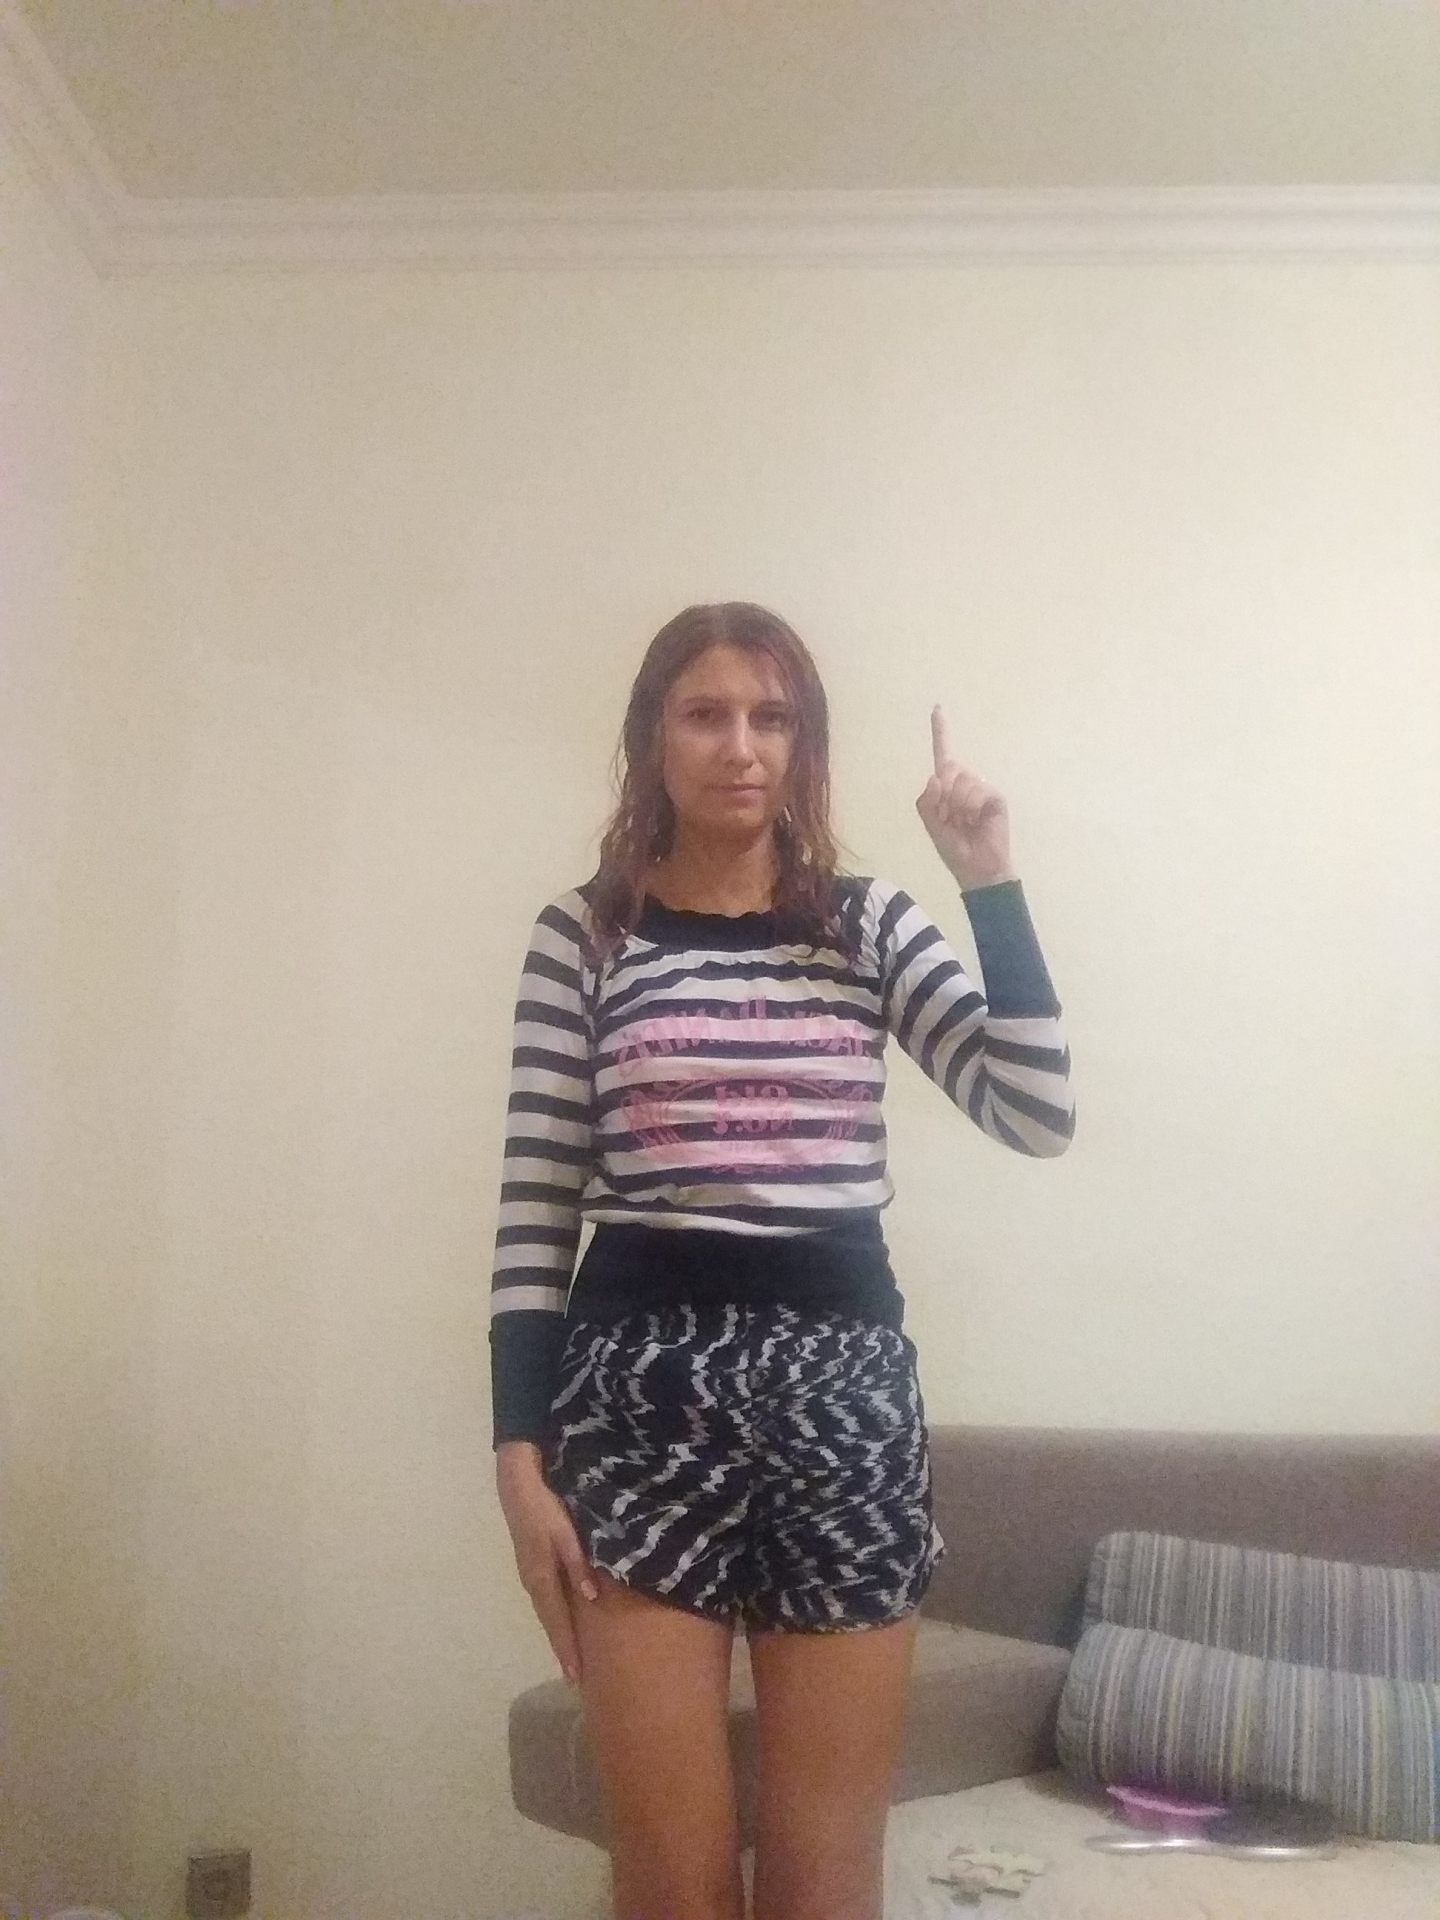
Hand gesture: one